Claude Buckle

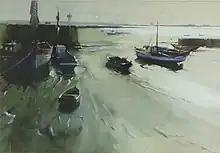
Port of Rivedoux-Plage a water colour painting

Buckle particularly enjoyed holidays in France and Spain, enjoying the relaxed atmosphere of recording French and Spanish scenes that he later completed in the Studio at Vernham Dean. He visited France and Spain nearly every year from 1952 until 1973. He spent much time during the later years of his life on the Île de Ré at Rivedoux. The pictures depicting the scenes of this area were some of his favourite watercolours.